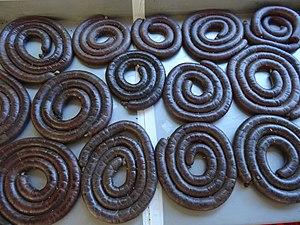
Vue de la fête du Boudin de Conand